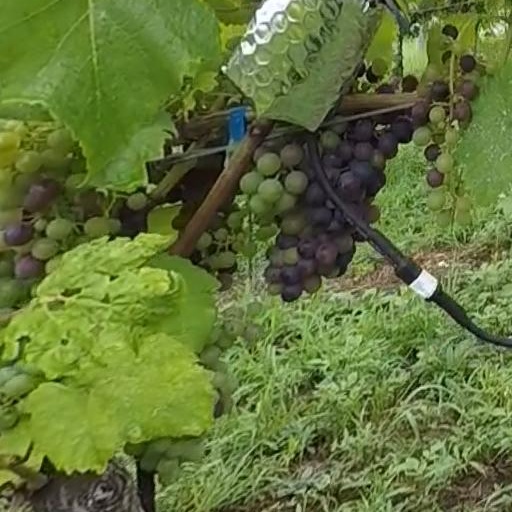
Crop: grape